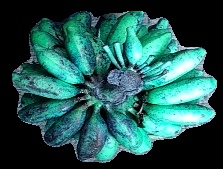
Variety: rasbale
Grade: grade3